Katihar–Siliguri Intercity Express

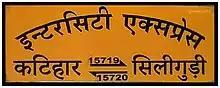
Katihar-Siliguri InterCity Express train board.

The 15719 / 15720 Katihar- Siliguri Intercity Express is an express train belonging to Indian Railways Northeast Frontier Railway that runs between of Bihar and of West Bengal in India.